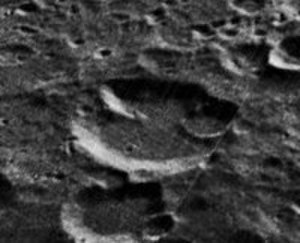
Douglass (månekrater)
Douglass er et nedslagskrater på Månen. Det befinder sig på Månens bagside og er opkaldt efter den amerikanske astronom Andrew E. Douglass.